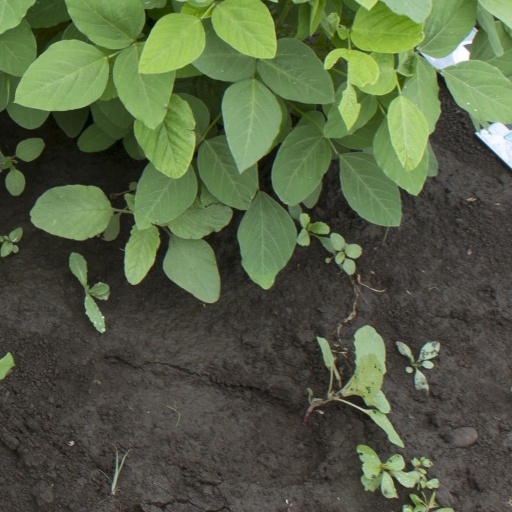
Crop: soybean